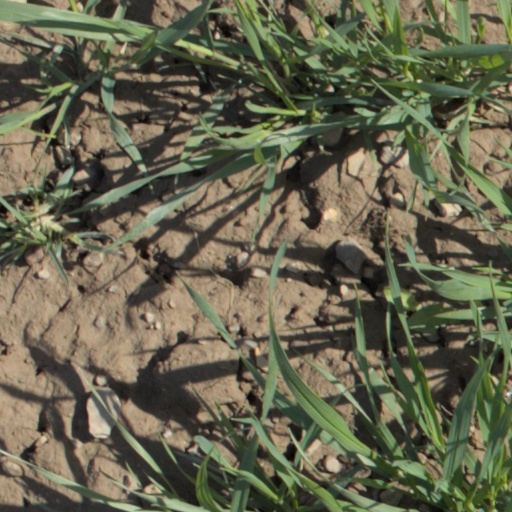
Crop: wheat